Question: Please indicate a possible affordance area of the frisbee that can be used for holding
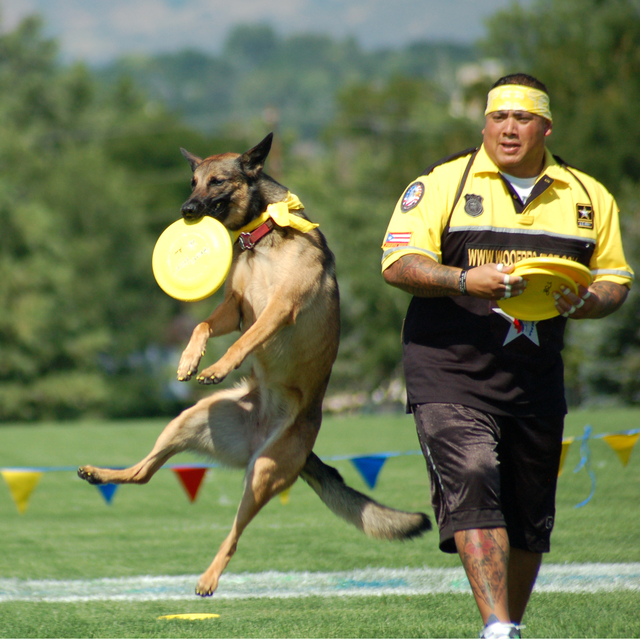
Answer: [485.5, 253.5, 600.5, 325.5]